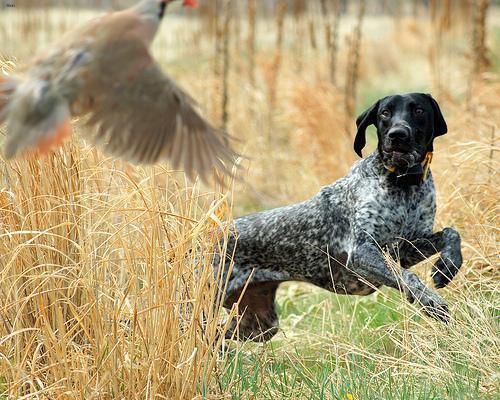
german shorthaired